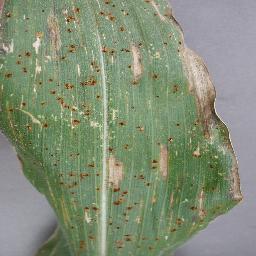
Label: Corn___Cercospora_leaf_spot Gray_leaf_spot